Afro-Brazilian culture

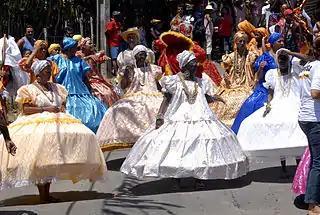
In Pernambuco, the first Afro-Brazilian folklore and rhythm emerged: congada and maracatu. In the photo, Maracatu Nação procession in Recife.

Afro-Brazilian culture is the combination of cultural manifestations in Brazil that have suffered some influence from African culture since colonial times until the present day. Most of Africa's culture reached Brazil through the transatlantic slave trade, where it was also influenced by European and indigenous cultures, which means that characteristics of African origin in Brazilian culture are generally mixed with other cultural references.